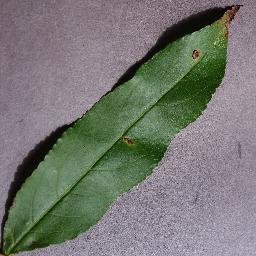
Label: Peach___Bacterial_spot